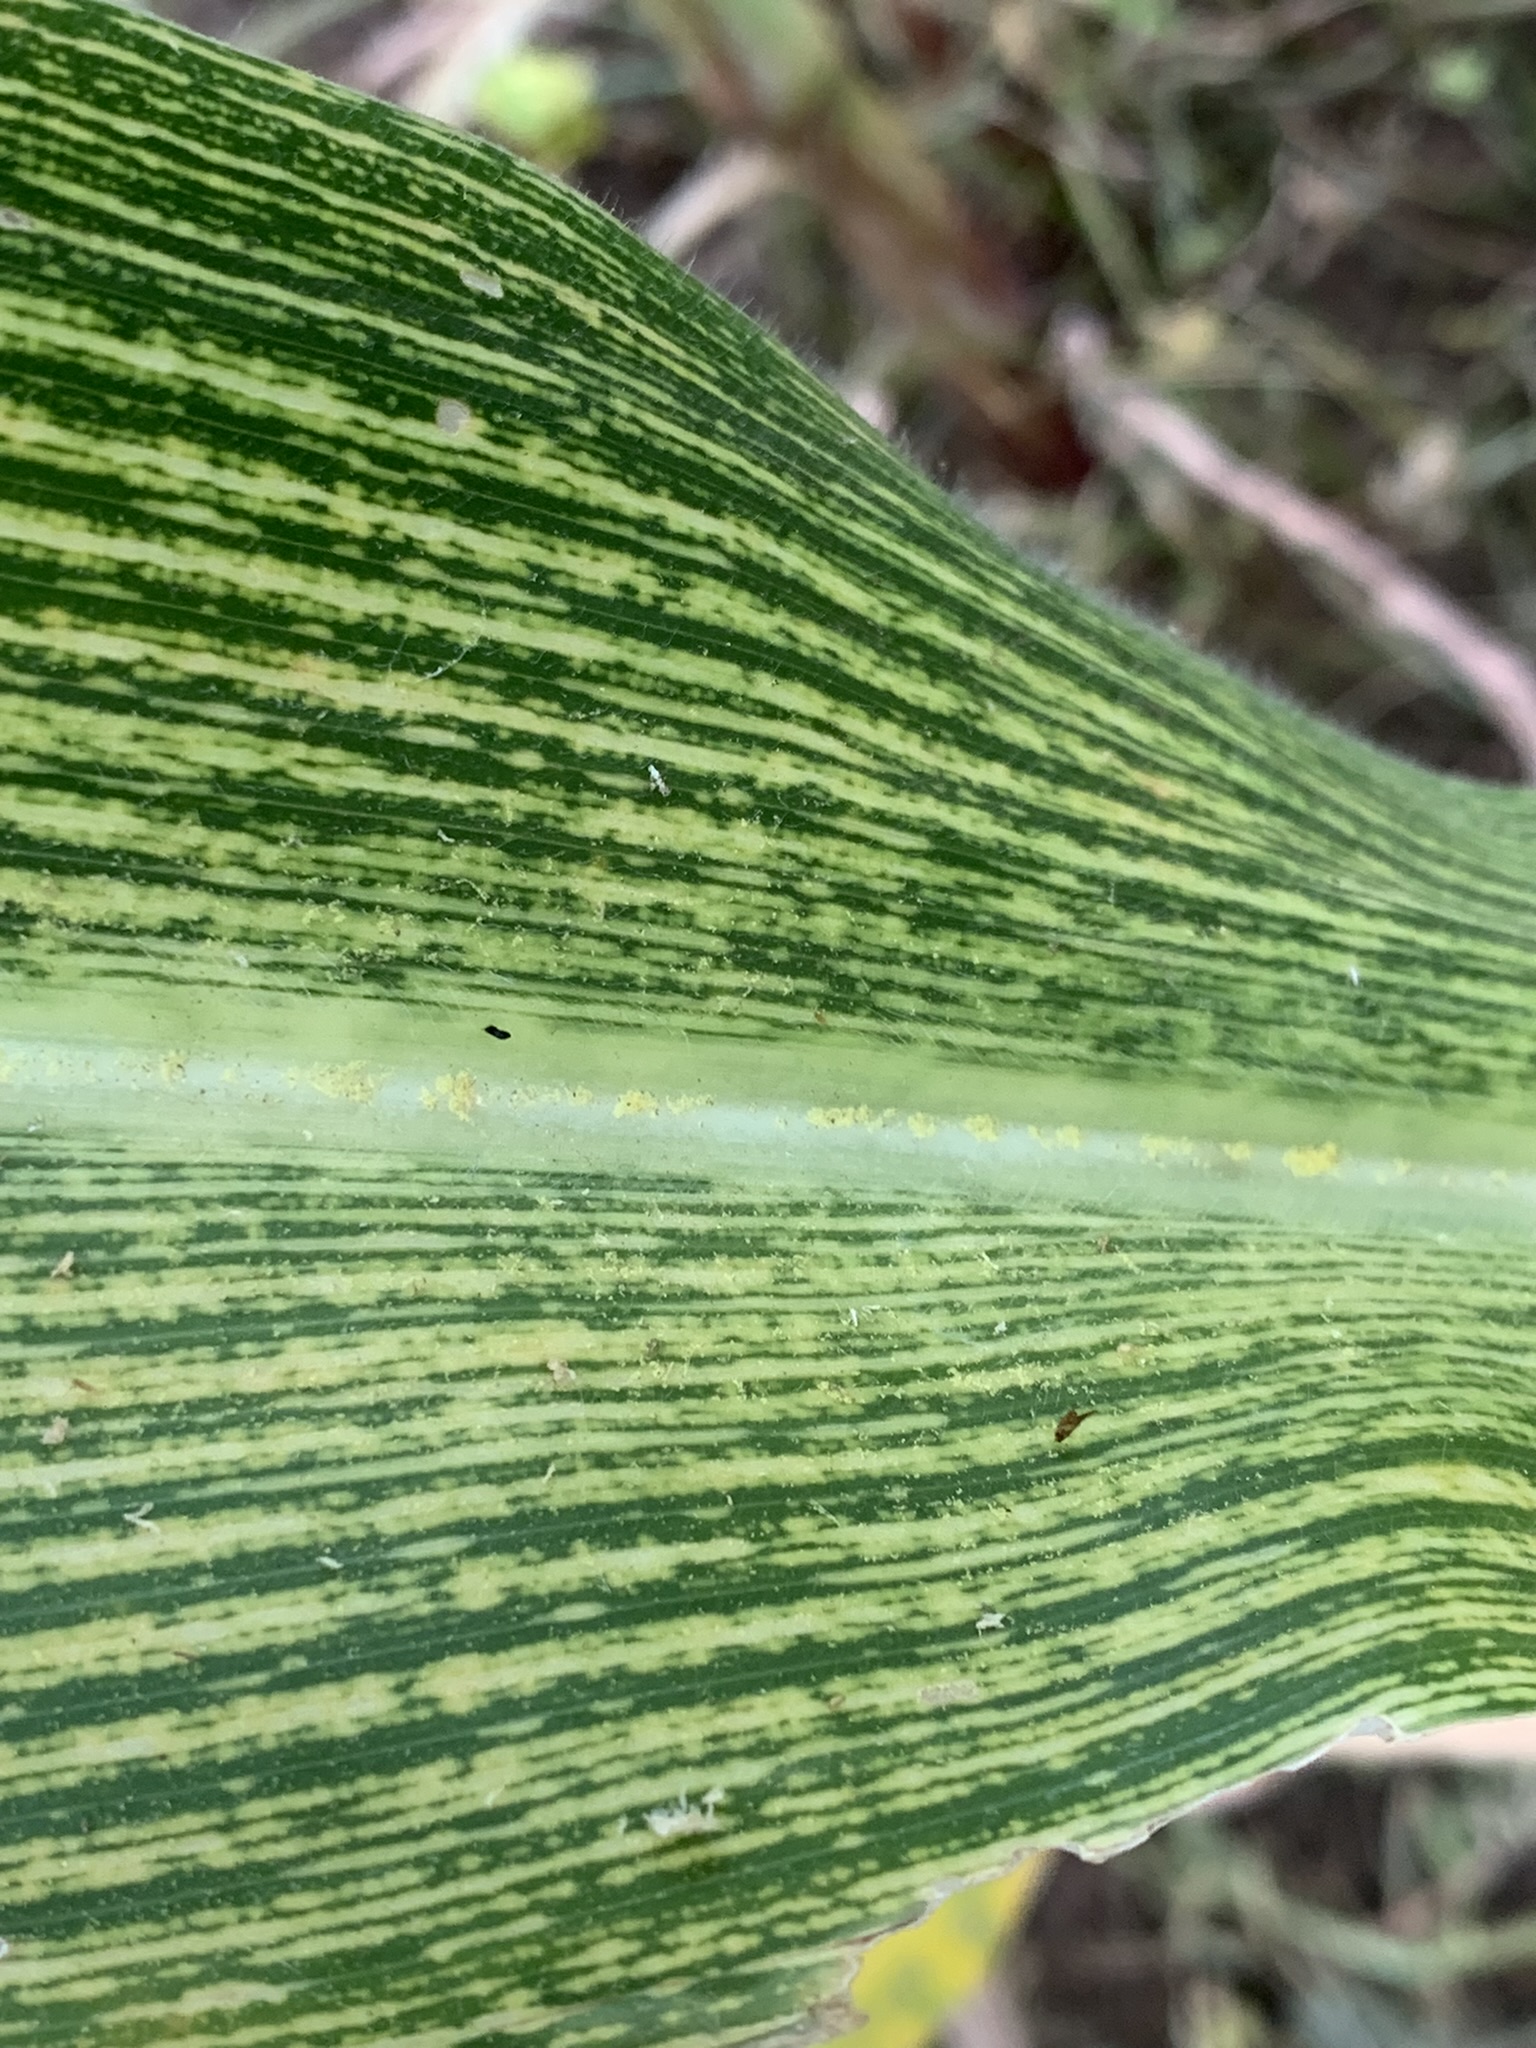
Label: MSV